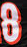
Number: 8